Volkswagen air-cooled engine

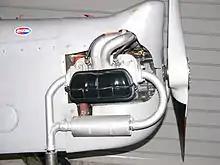
Volkswagen air-cooled engine installed in an Evans VP-1 Volksplane

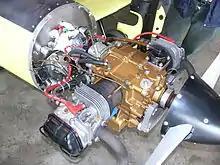
Half Volkswagen engine mounted in a Hummel Bird

For aircraft use, a number of experimenters, who were seeking a small, two-cylinder, four-stroke engine, began cutting Type 1 VW engine blocks in half, creating a two-cylinder, horizontally opposed engine. The resulting engine produces . Plans and kits have been made available for these conversions.